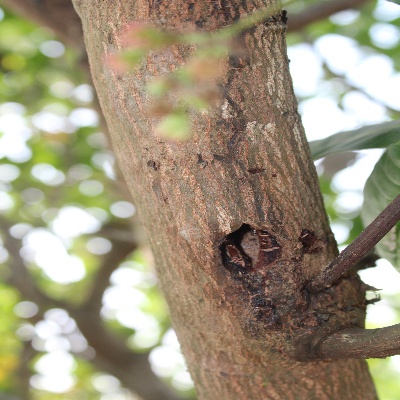
Crop: Cashew
Condition: gumosis